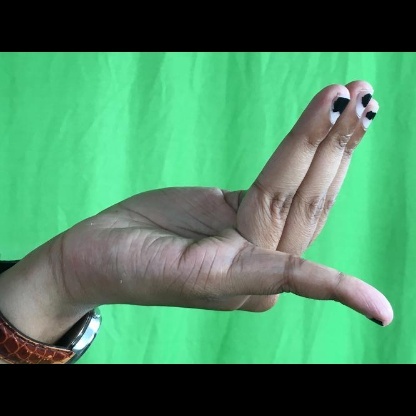
Mudra: Chaturam